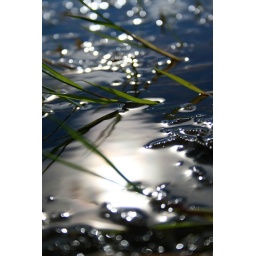
Some grass in a river